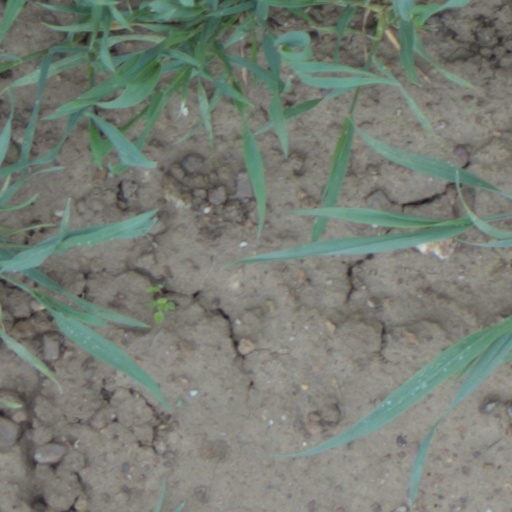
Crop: wheat